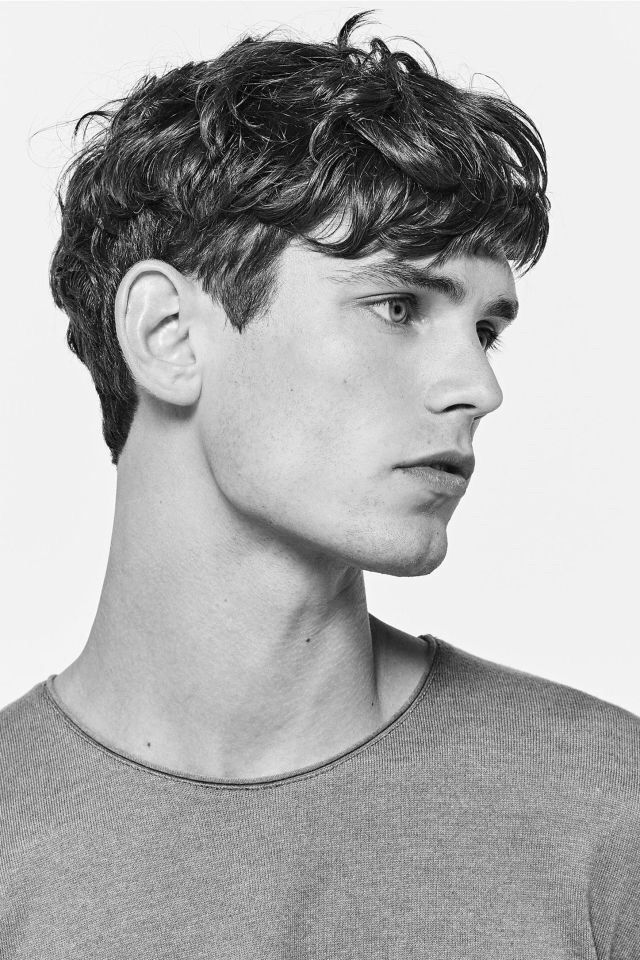
Portrait style: Real Portrait